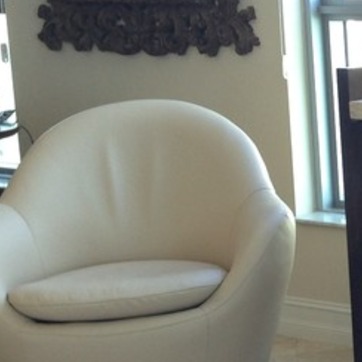
Material: leather